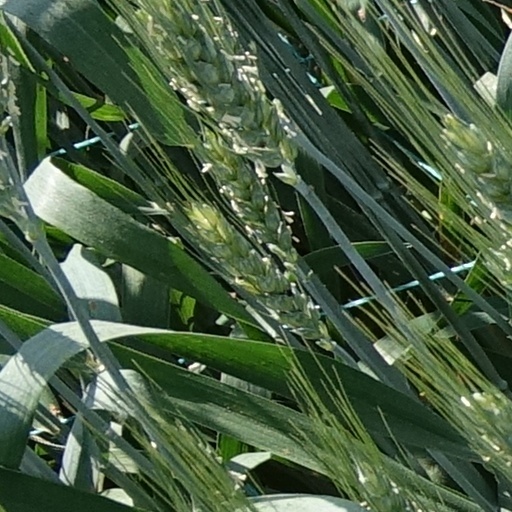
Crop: wheat